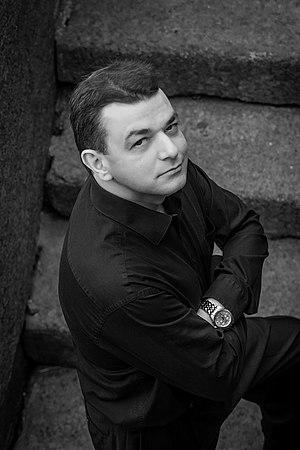
Emmanuel Leducq-Barôme est un chef d'orchestre français vivant principalement en Russie.